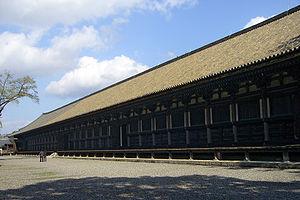
Temple bouddhiste de Sanjusangen-dō à Kyoto au Japon 日本語: 三十三間堂, 京都市
Le terme « trésor national » est utilisé au Japon depuis 1897 pour désigner les biens les plus précieux du patrimoine culturel du Japon bien que la définition et les critères aient changé depuis la création du terme. Les bâtiments des temples bouddhistes de cette liste ont été classés Trésors nationaux du Japon quand la loi pour la protection des biens culturels est entrée en vigueur le 9 juin 1951. Les pièces sont choisies par le ministère de l'Éducation, de la Culture, des Sports, des Sciences et de la Technologie sur le fondement de leur « valeur artistique ou historique particulièrement élevée ». Cette liste présente 152 entrées de bâtiments de temples Trésors nationaux de la fin du VIIᵉ siècle classique au début de l'époque d'Edo moderne du XIXᵉ siècle. Le nombre d'édifices répertoriés dans cette liste est supérieur à 152, parce que, dans certains cas, des groupes de bâtiments liés entre eux sont réunis pour former une seule entrée. Les structures comprennent des bâtiments principaux tels que le kon-dō, le hon-dō, le butsuden, des pagodes, des portes, un beffroi, des couloirs et d'autres bâtiments et édifices qui font partie d'un temple bouddhiste.
Bâtiment principal est l'expression qui désigne, au Japon, le bâtiment consacré au principal objet de vénération, au sein de l'ensemble de sept bâtiments bouddhistes qui constituent complexe d'un temple. Les différentes sectes bouddhistes japonaises utilisent délibérément des termes spécifiques mais de sens apparentés, pour nommer un tel bâtiment : butsuden, butsu-dō, kon-dō, konpon-chūdō et hon-dō. Ils sont tous sont traduits par l'expression « bâtiment principal ». Toutefois, hon-dō est son équivalent japonais exact, tandis que les autres termes mentionnés sont des mots plus spécialisés, utilisés par des sectes particulières, ou qui renvoient à des édifices avec une structure particulière.